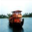
Label: ship